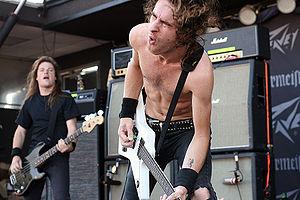
Airbourne est un groupe de hard rock australien, originaire de Warrnambool. Il est formé en 2003 par les frères Joel O'Keeffe et Ryan O'Keeffe, David Roads et Justin Street. En 2004, ils publient un EP intitulé Ready to Rock.